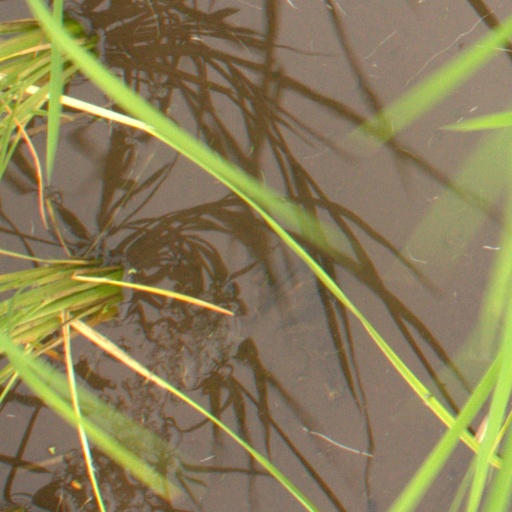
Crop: rice